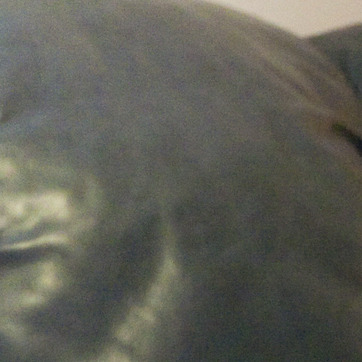
Material: leather